Describe the emotion expressed in this image:  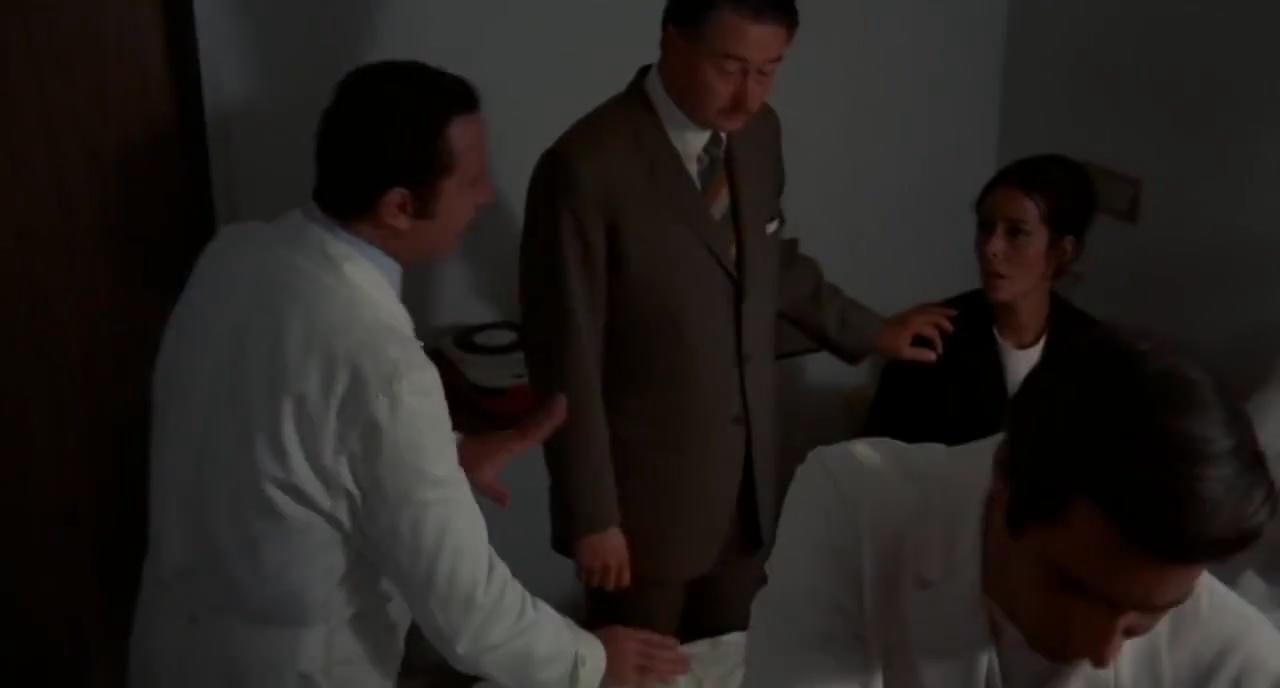
This person displays Suffering, valence and arousal with low intensity.